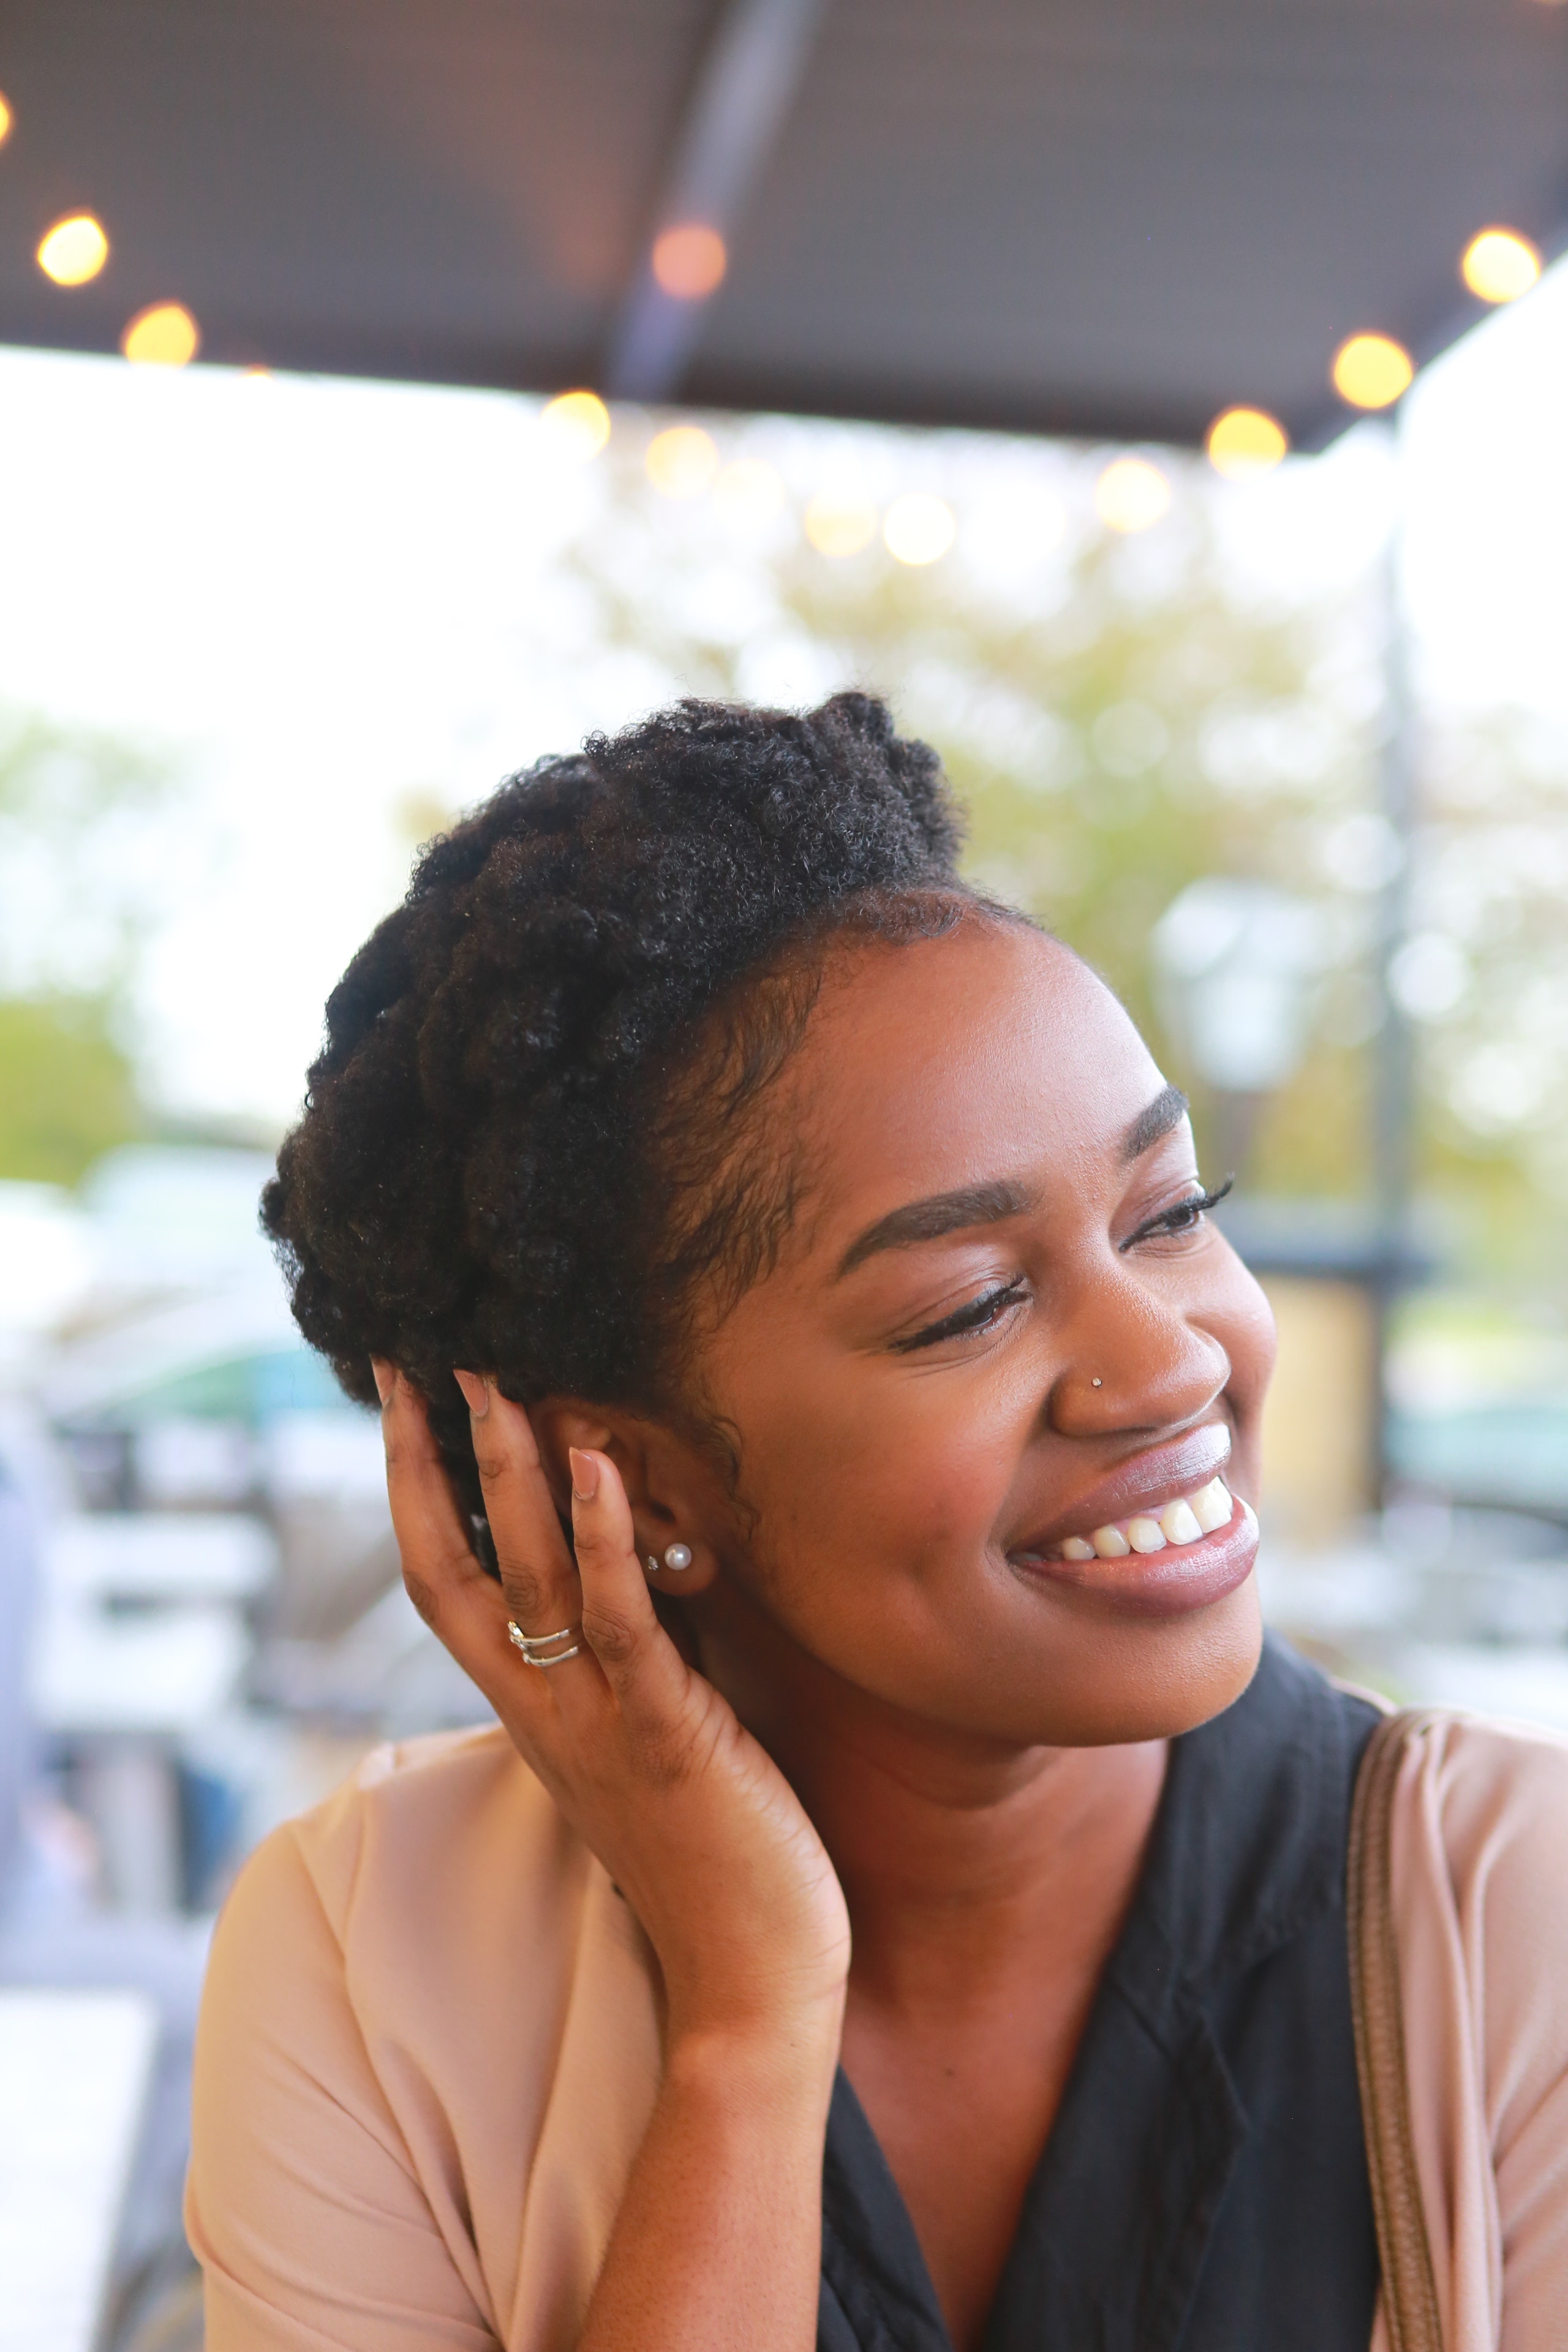
hair, hairstyle, beauty, black hair, smile, happy